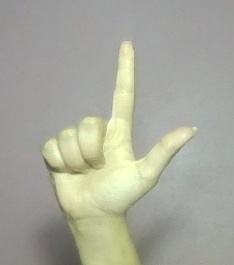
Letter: laam